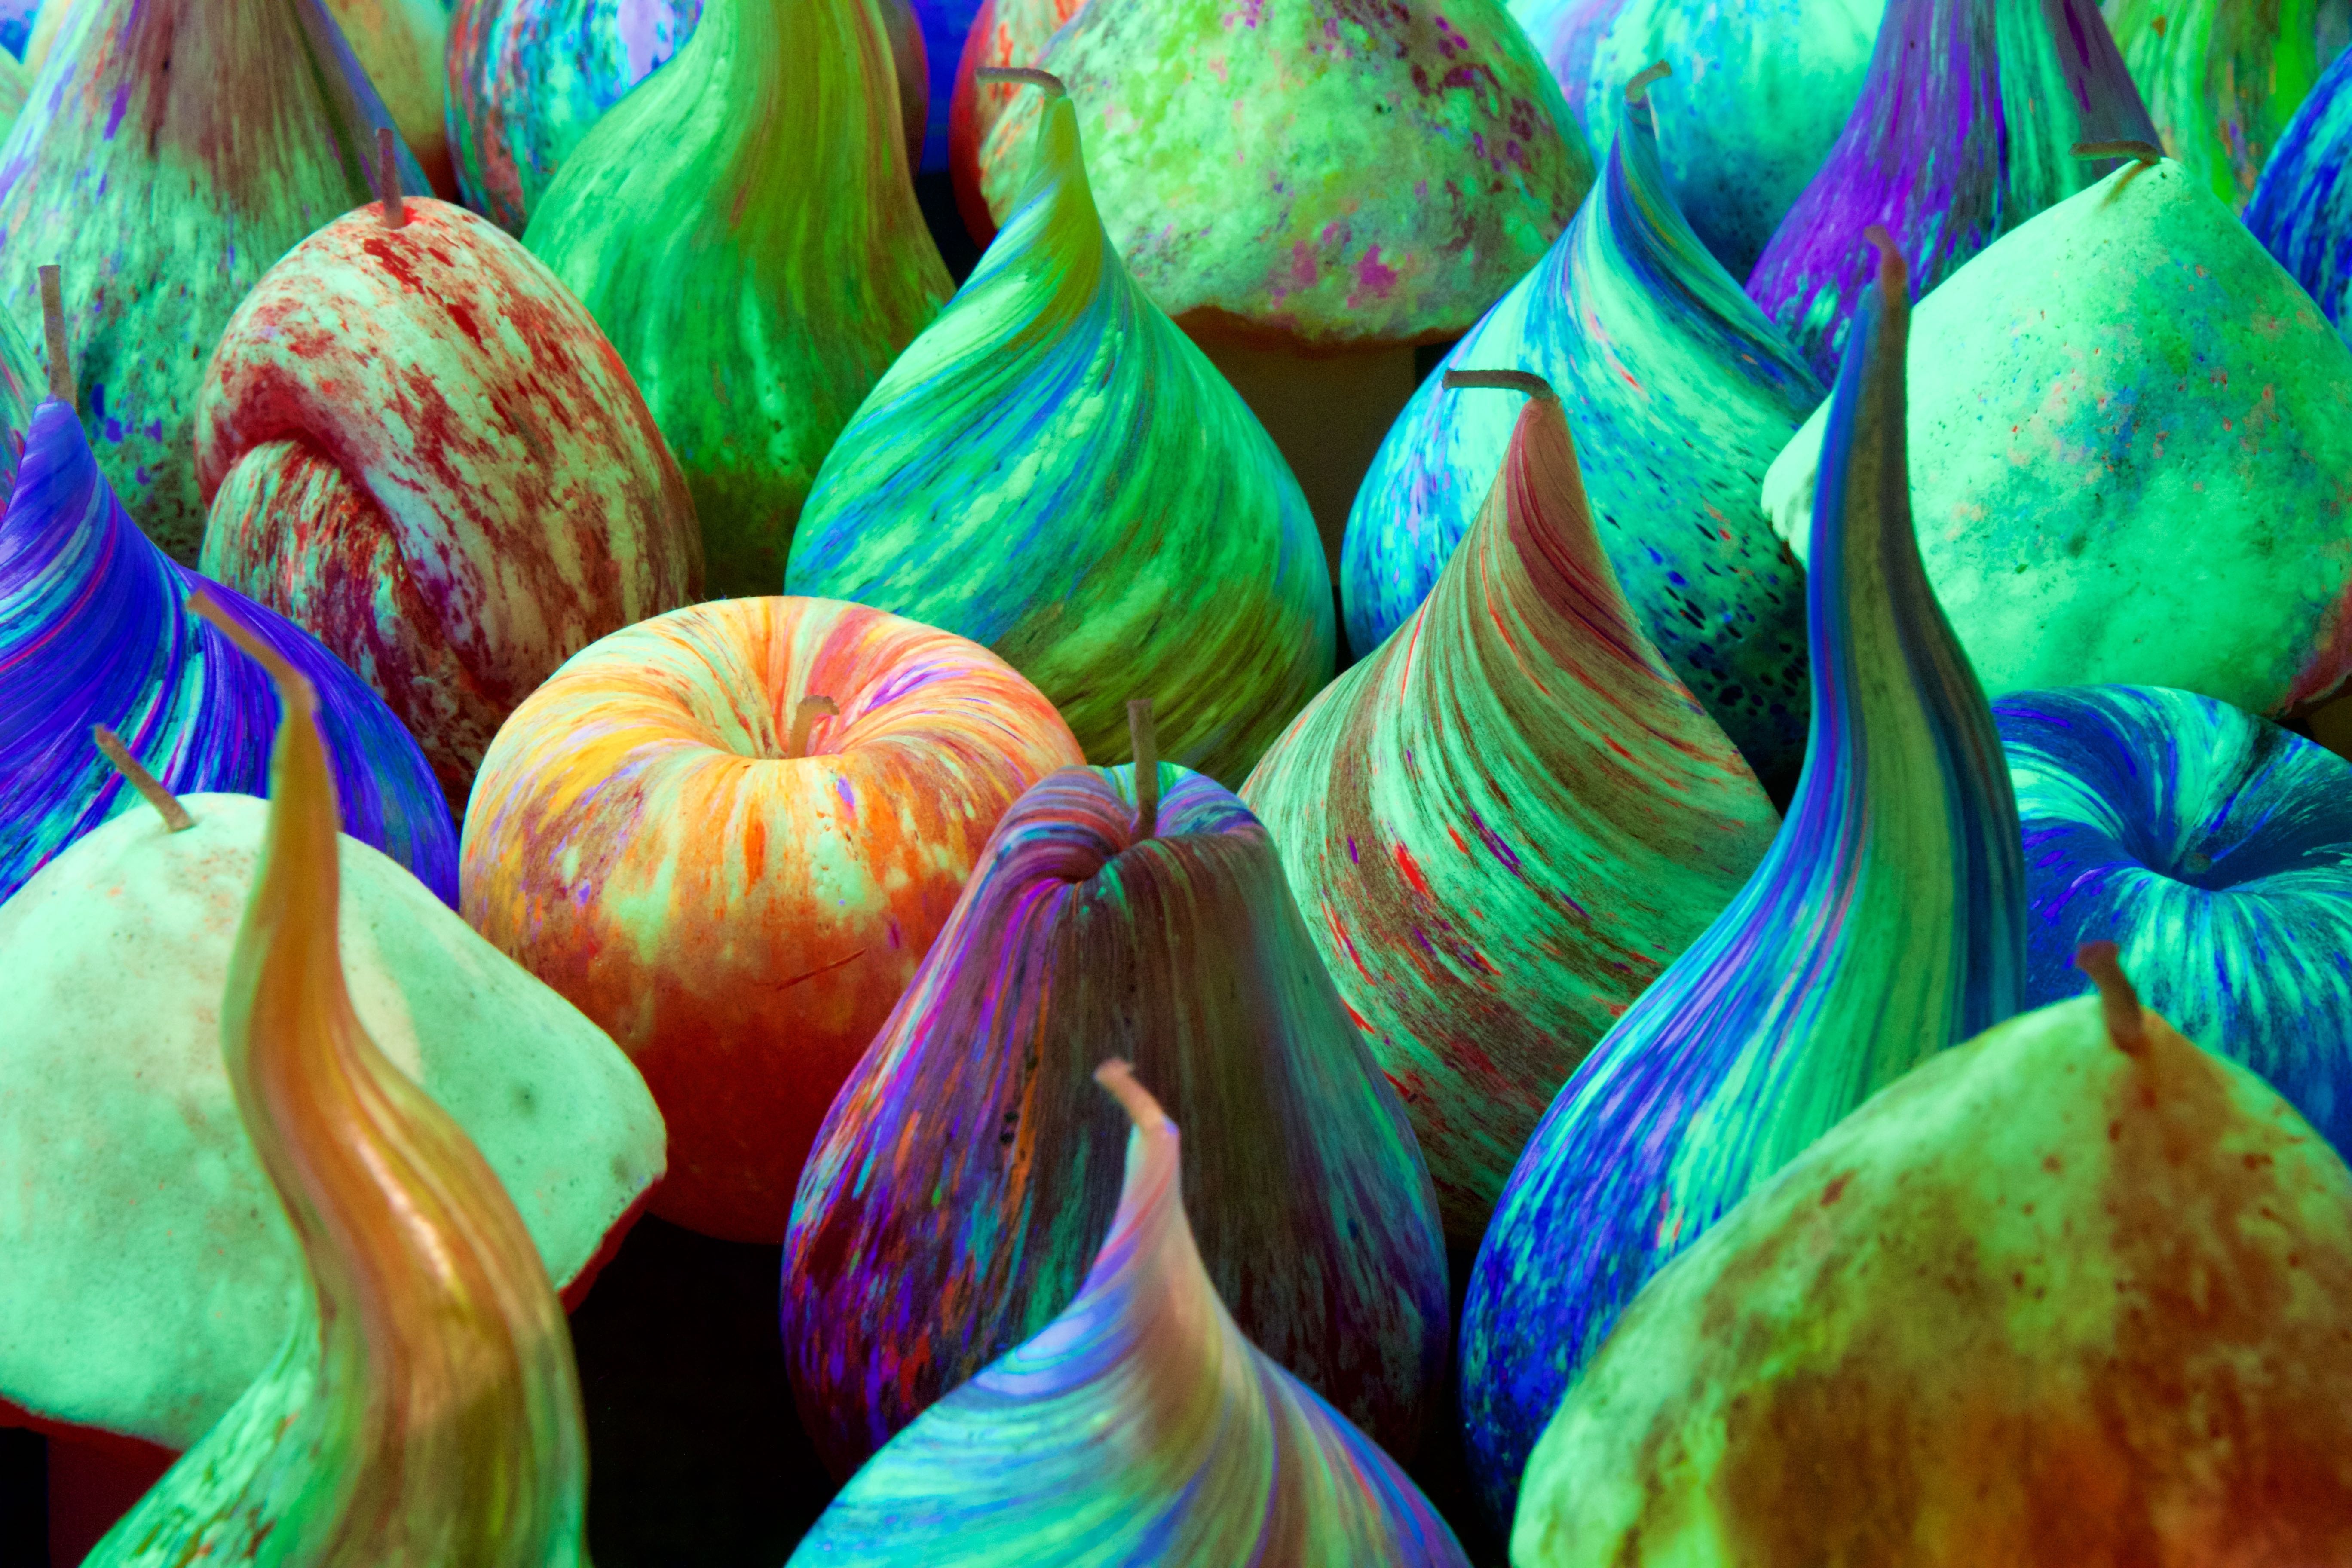
plant, leaf, flower, petal, food, green, color, blue, flora, fluorescent, close up, candles, bright, macro photography, flowering plant, lighting candles, land plant